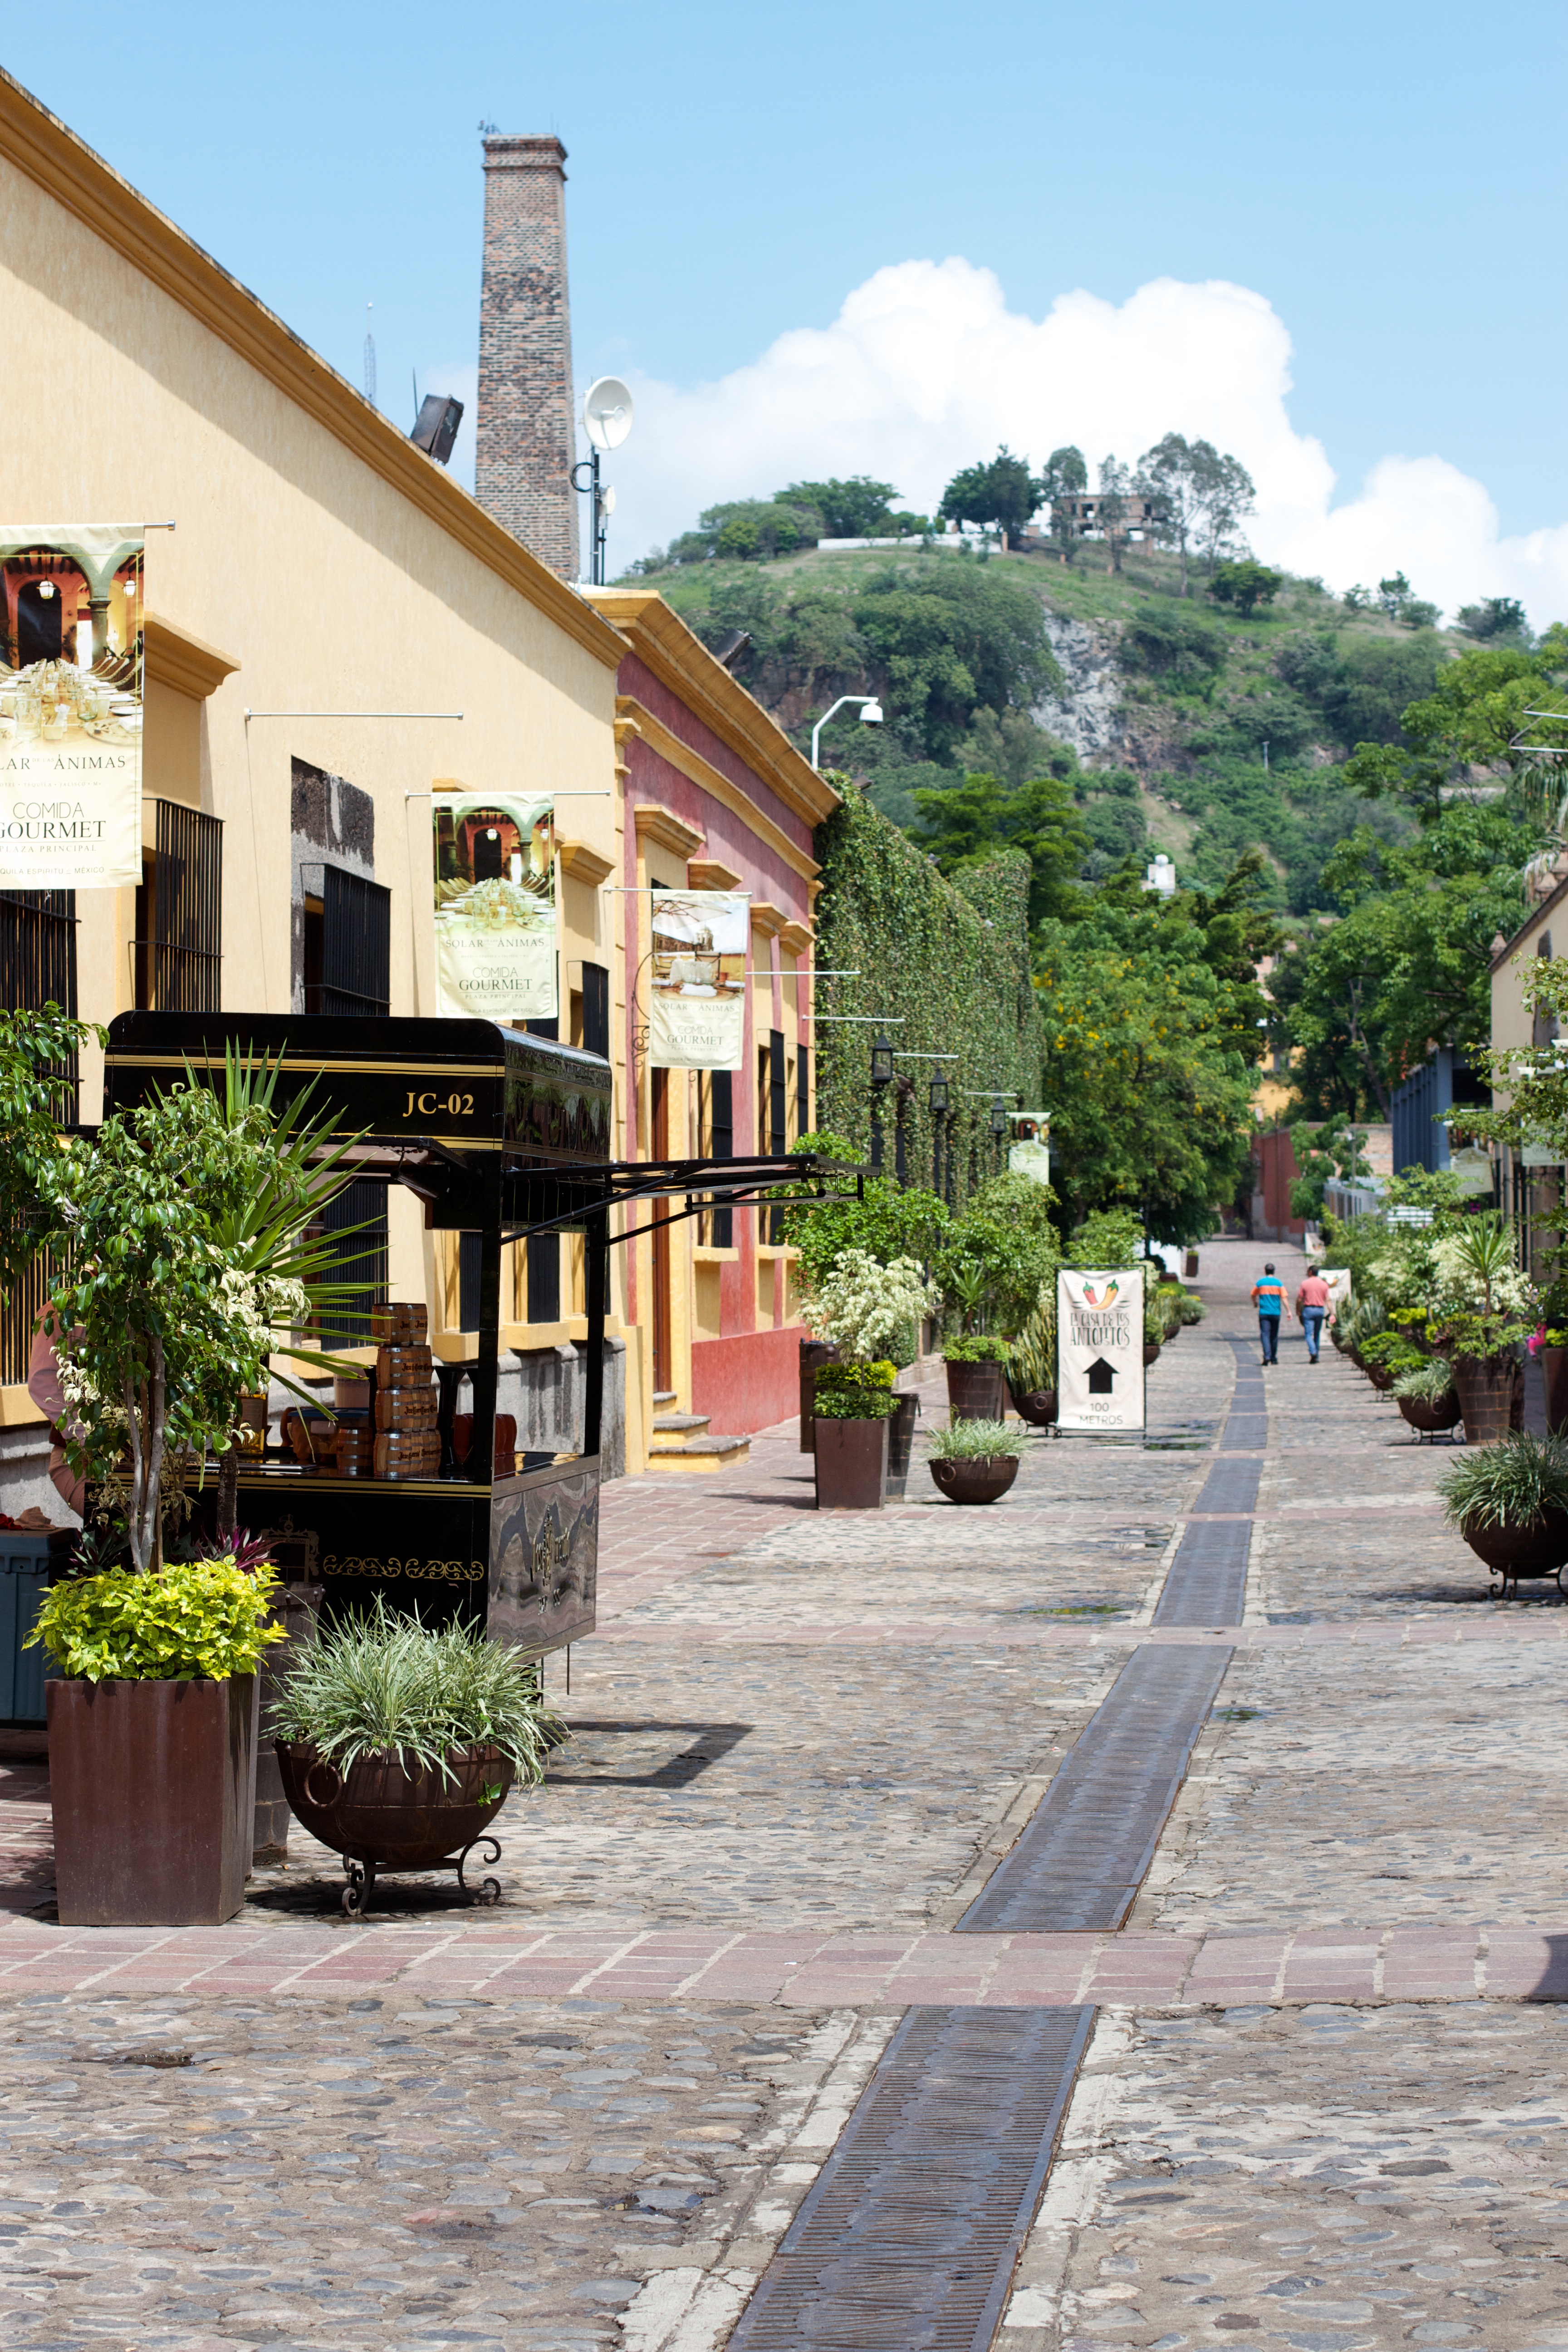
road, street, house, town, walkway, vacation, village, suburb, courtyard, estate, neighbourhood, residential area, human settlement